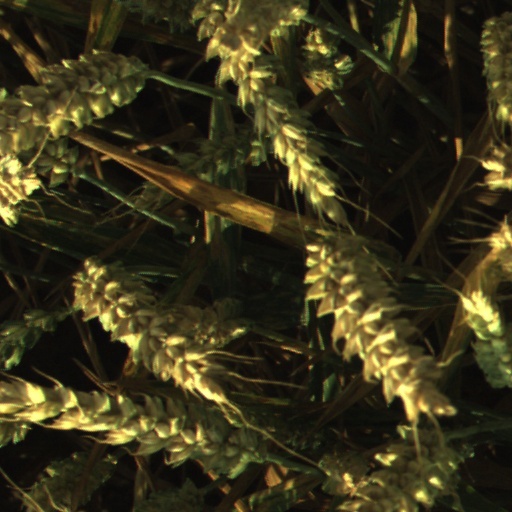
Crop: wheat